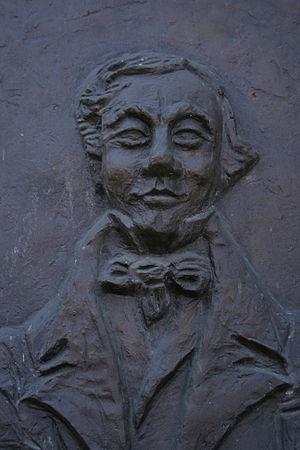
Tobias Haslinger est un éditeur de musique et un compositeur autrichien.